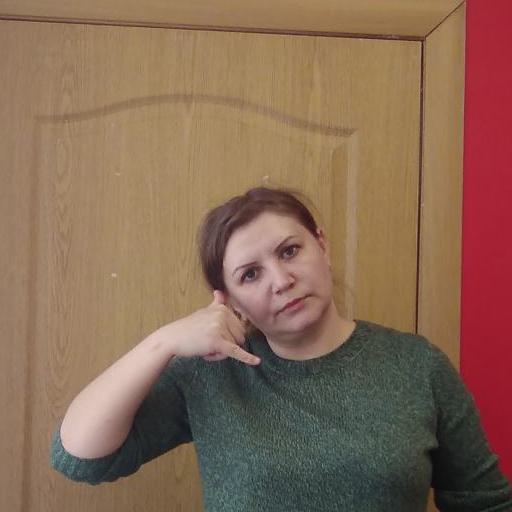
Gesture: call